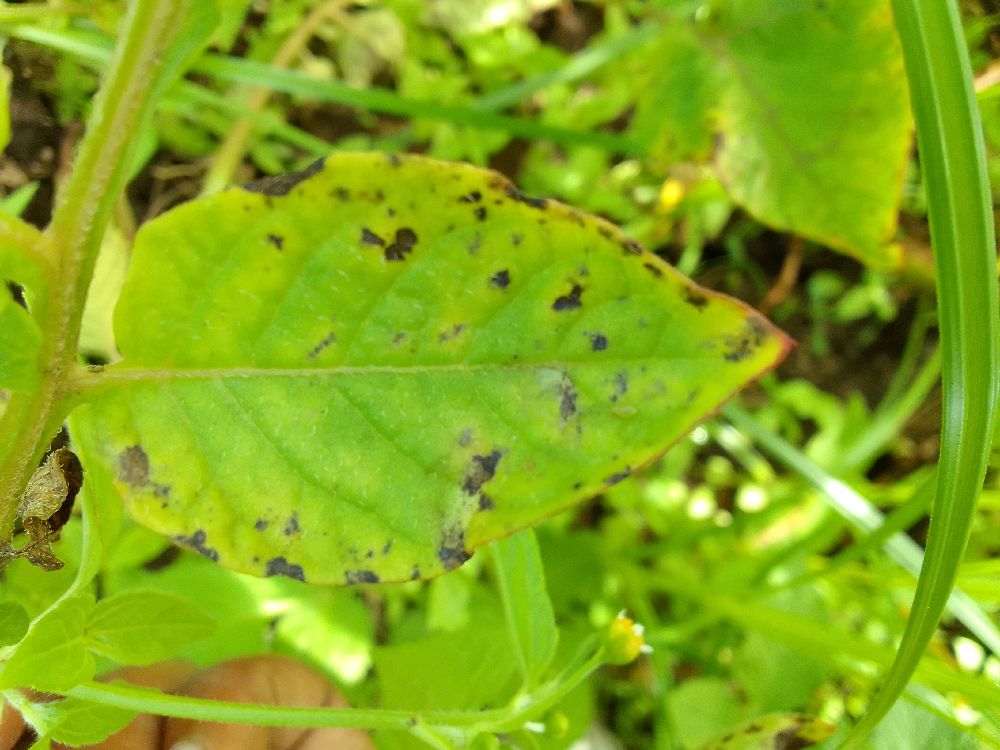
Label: Early blight